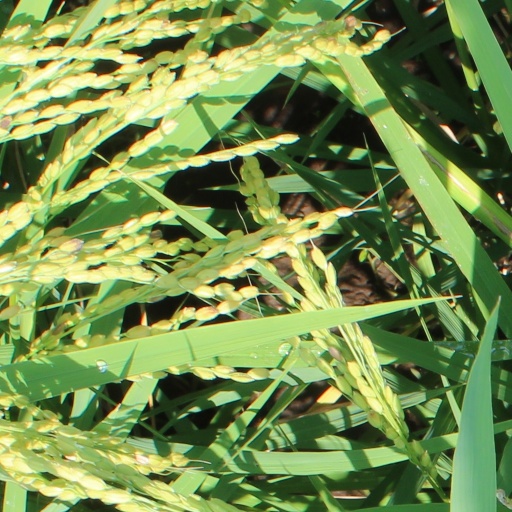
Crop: rice